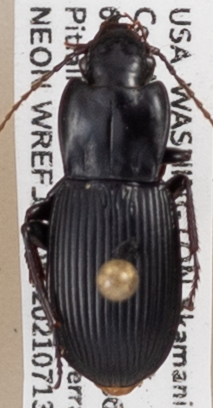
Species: Pterostichus herculaneus
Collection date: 2021-07-13
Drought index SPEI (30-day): -1.962
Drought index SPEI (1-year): -1.13
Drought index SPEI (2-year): -1.28